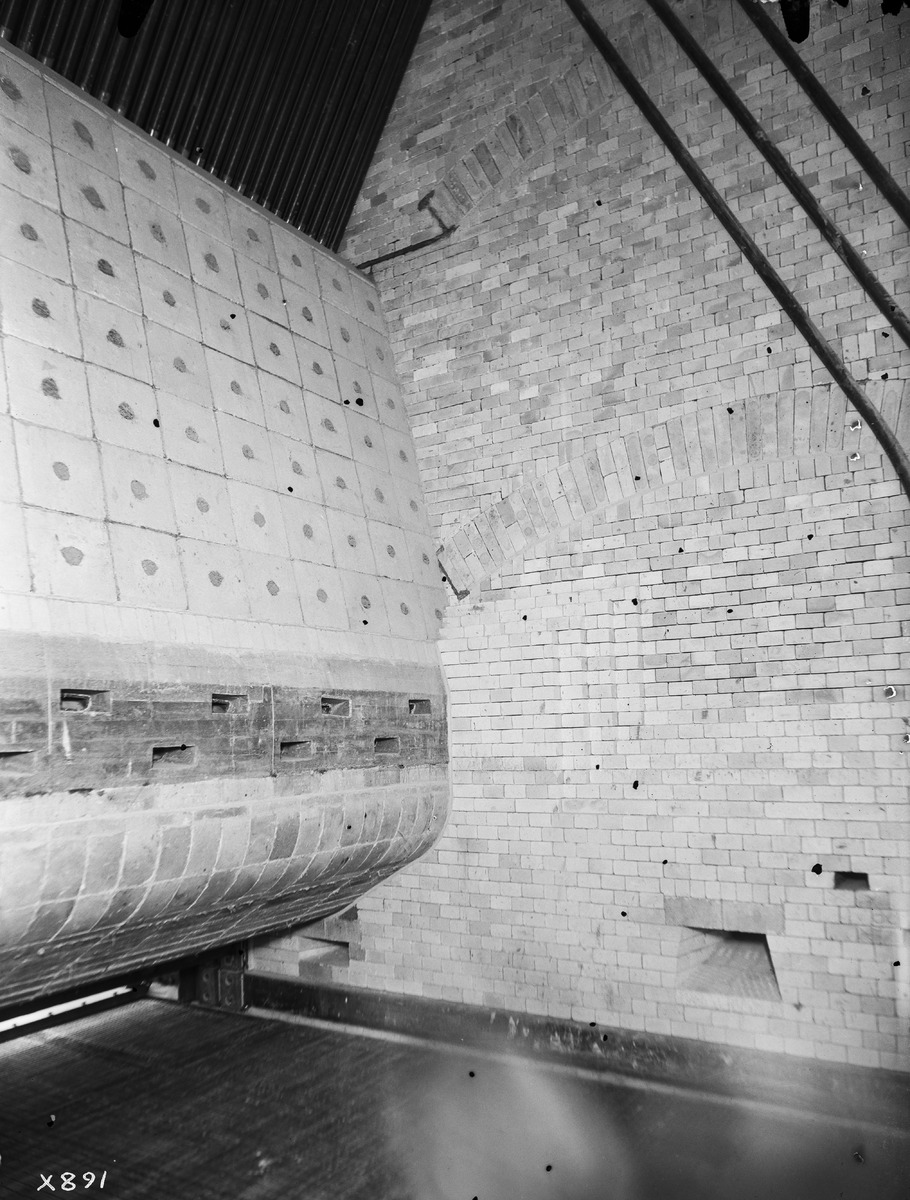
Oulu Oy:n Nuottasaaren tehdas
The factory of Oulu Oy at Nuottasaari under construction
sisällön kuvaus: Oulu Oy:n Nuottasaaren tehdas rakenteilla 29.5.1937. Tehdasrakennuksen sisätiloja. content description: The factory of Oulu Oy at Nuottasaari in Oulu under construction on May 29, 1937. Interior of a factory building.
Vuosi: 1937
Paikka: Suomi, Oulu, Suomi, Pohjois-Pohjanmaa, Oulu
Aiheet: Oulu Oy; Nuottasaari; sisäkuva; metsäteollisuus; puunjalostus; tehtaat; tuotantolaitokset; teollisuusrakennukset; forest industry; wood processing; construction sites; factories; production plants; industrial buildings